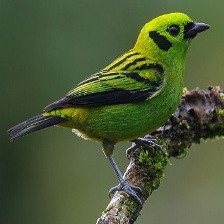
Species: EMERALD TANAGER
Scientific name: TANGARA FLORIDA